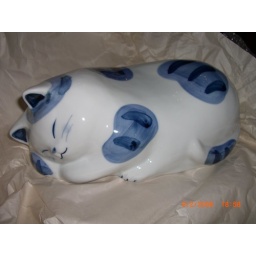
The lovely porcelain sleeping cat was bought in a shop at the Japanese Centre in San Francisco.